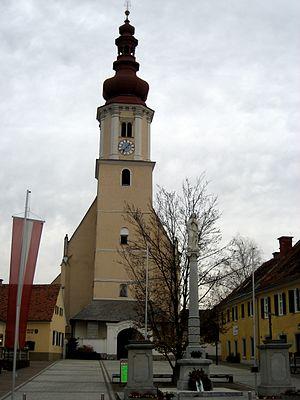
Fernitz est une ancienne commune autrichienne du district de Graz-Umgebung en Styrie. Le 1ᵉʳ janvier 2015 les communes de Fernitz et Mellach fusionnèrent pour former la commune de Fernitz-Mellach.